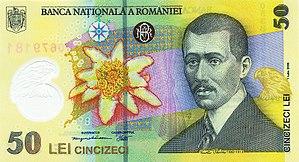
Le leu roumain, au pluriel : lei, qui signifie littéralement en français : « lion », est l'unité monétaire de la Roumanie. Il est divisé en 100 bani mais ceux-ci sont peu utilisés depuis la réforme monétaire du 1ᵉʳ juillet 2005.